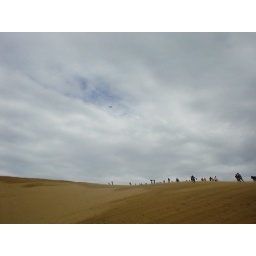
a sand hill &amp;quot;Tottori-Sakyu&amp;quot; is the most popular one in Japan.